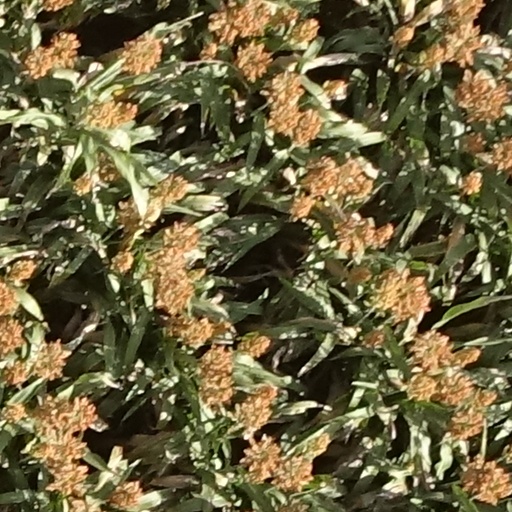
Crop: sorghum